Gad Frumkin

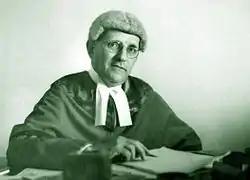
Gad Frumkin in the 1930s

Gad Frumkin (Hebrew: גד פרומקין; August 2, 1887 – March 10, 1960) was an Israeli jurist. He was one of the first trained attorneys in Palestine prior to Israeli independence and one of the few Jews who served as a judge on the Supreme Court of Mandatory Palestine.